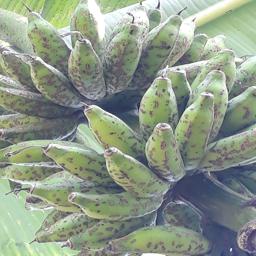
Label: BANANA FRUIT- SCARRING BEETLE